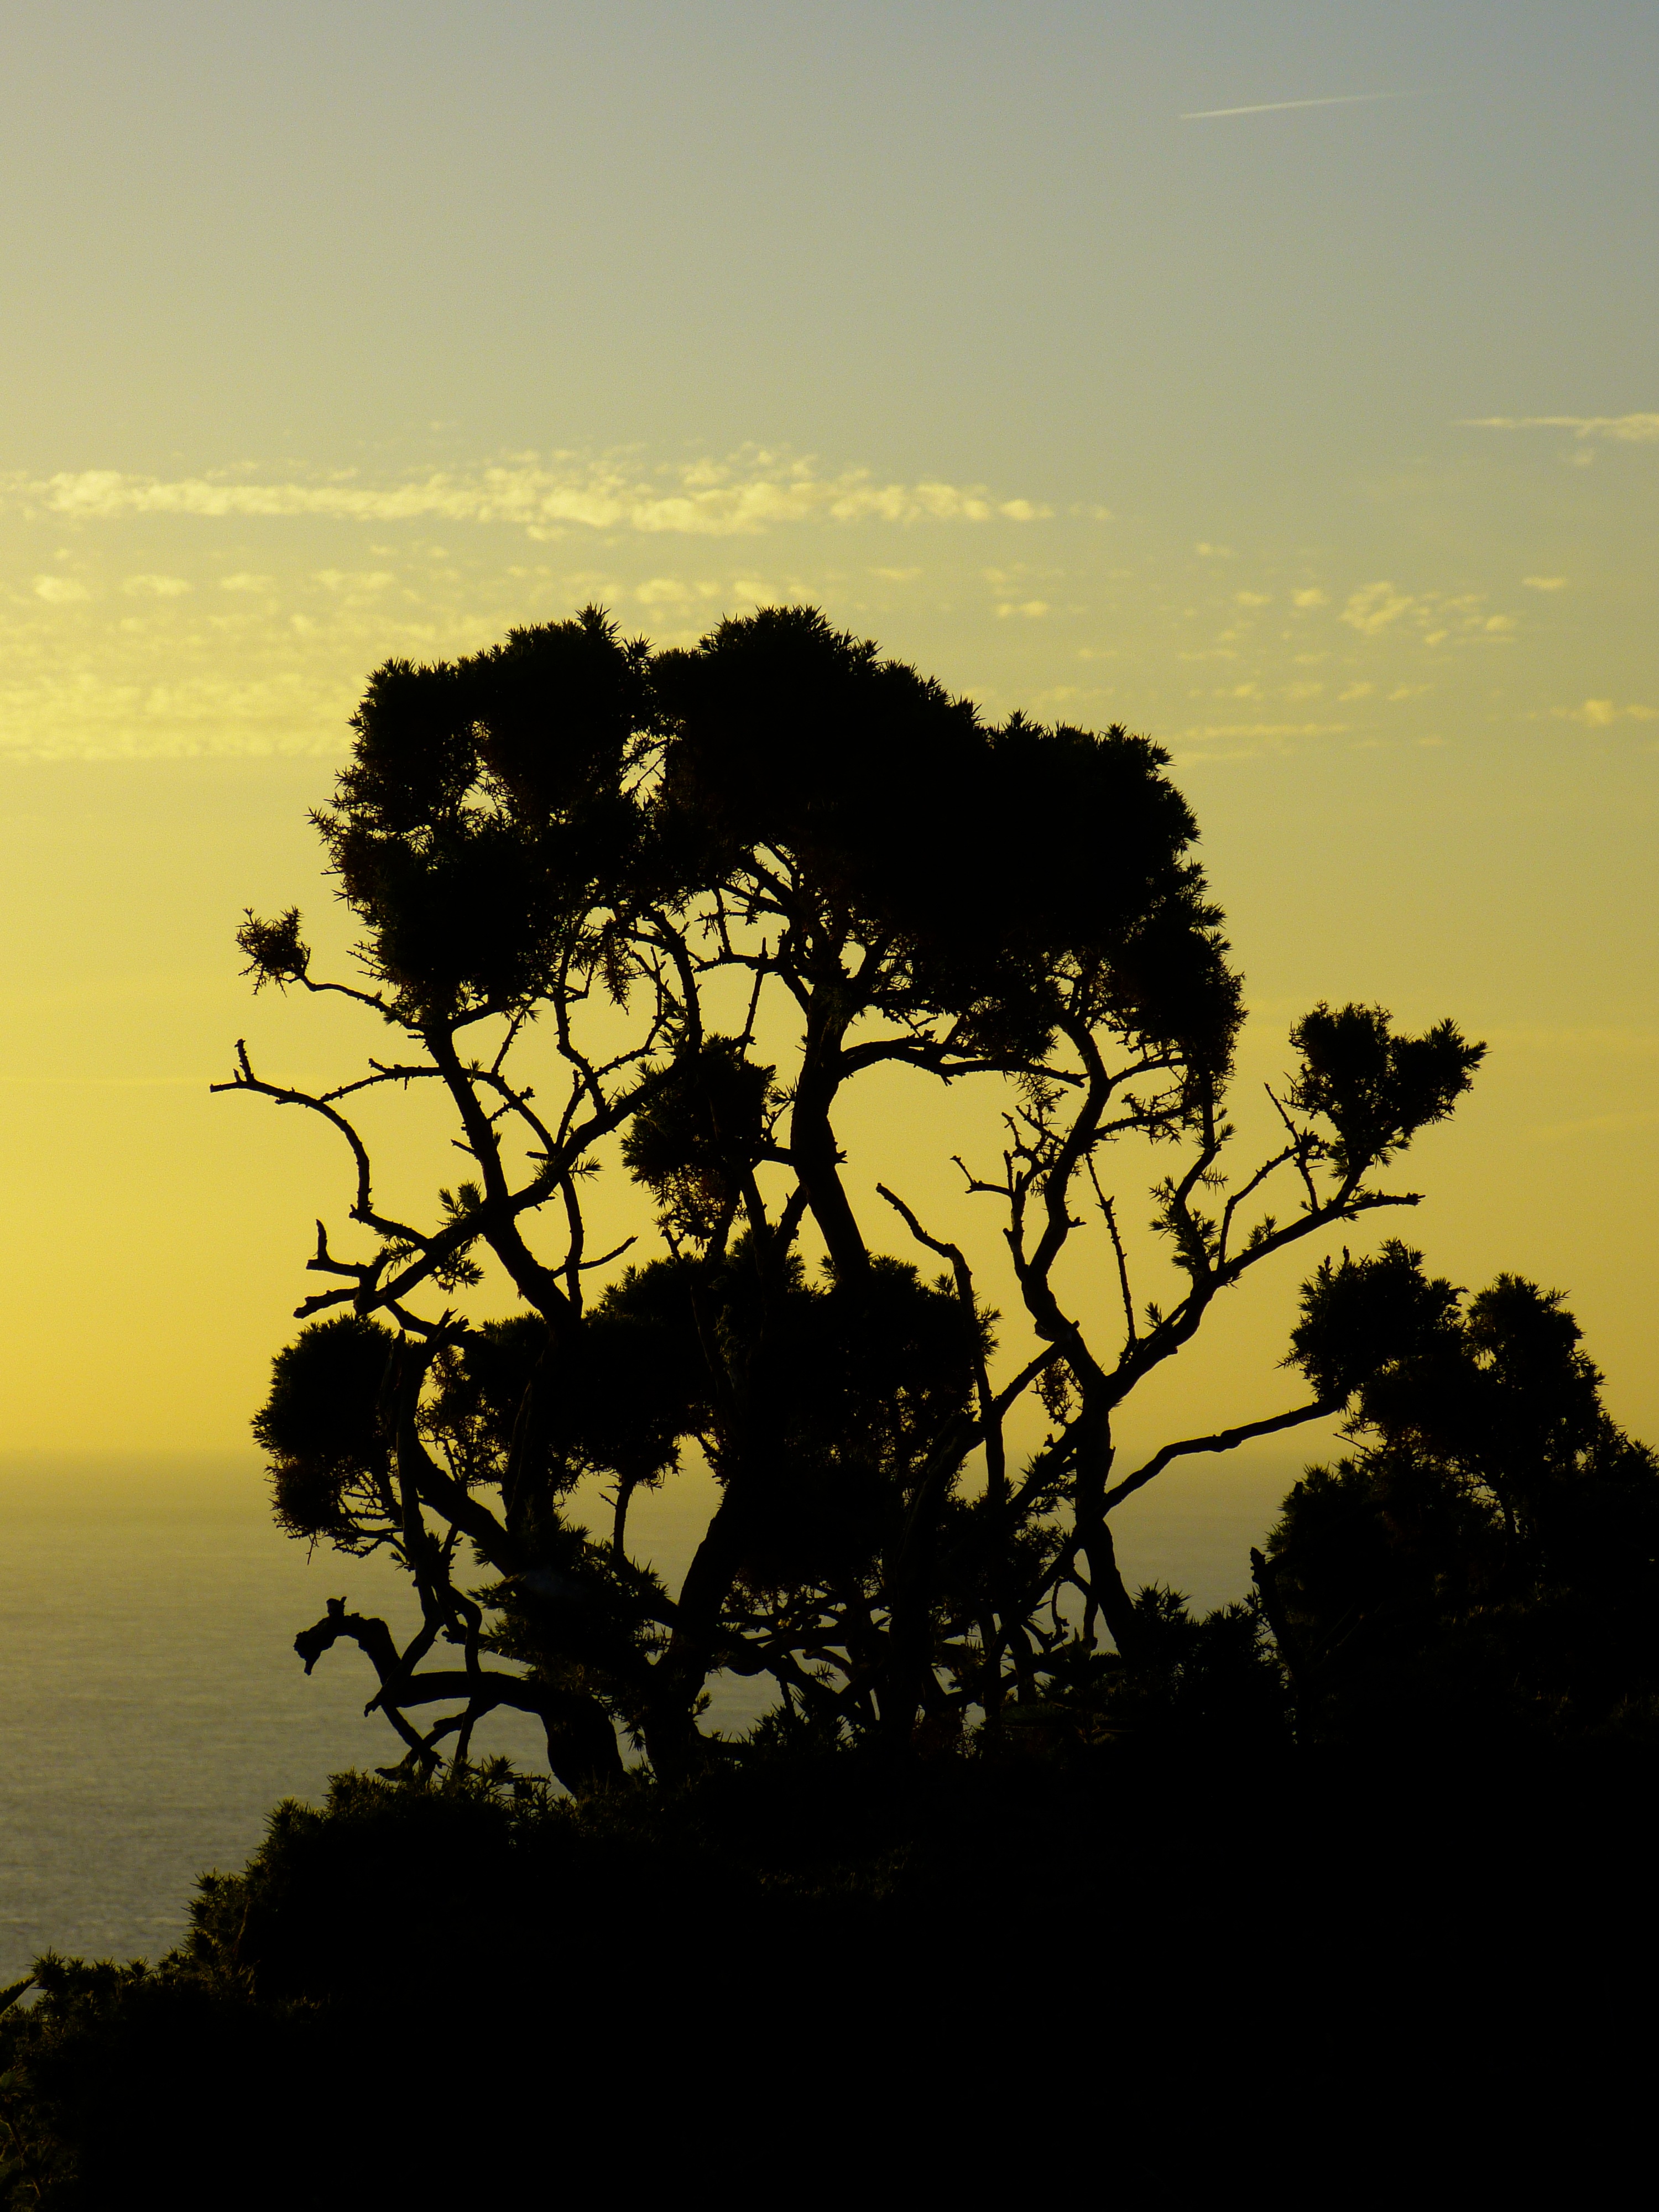
sea, tree, water, nature, horizon, branch, silhouette, cloud, plant, sky, sun, sunrise, sunset, sunlight, morning, flower, dawn, dusk, bush, evening, savanna, mood, abendstimmung, atmospheric, afterglow, evening sky, back light, atmospheric phenomenon, woody plant